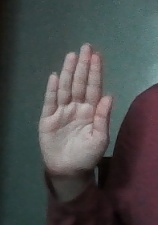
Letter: seen